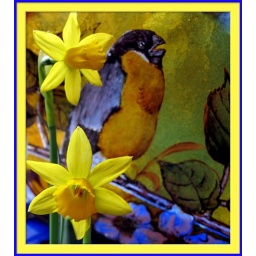
Miniature pot grown daffodills against a painted glass panel in the window...